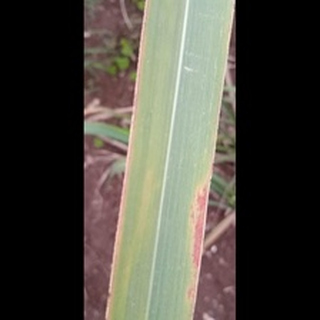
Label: sugarcane_yellow_leaf_disease